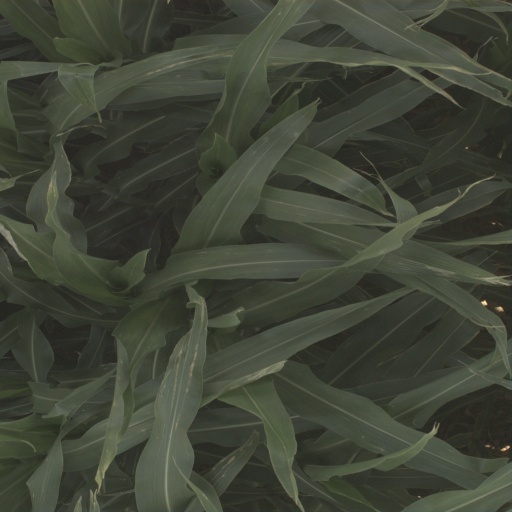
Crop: sorghum